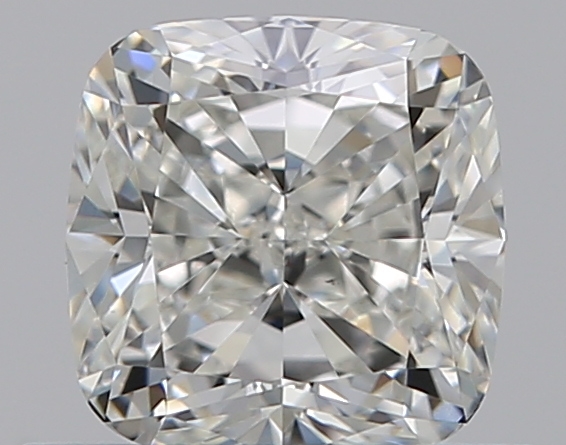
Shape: cushion
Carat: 0.73
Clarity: VS2
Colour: I
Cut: EX
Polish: EX
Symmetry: VG
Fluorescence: N
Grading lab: GIA
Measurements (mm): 4.99 x 4.95 x 3.41